Perry County, Tennessee

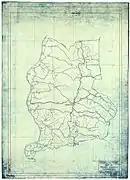
1934 Tennessee Valley Authority map of Perry County.

Martial law was lifted in the county in April 1865, when the civil court held its first session since Tennessee's secession and the beginning of the Civil War. At least some civil unrest continued until at least July of that year, when Federal forces were again dispatched to the county to conduct counter-guerilla operations. Due to the prevalence of small farms in the county, it did not experience the same levels of economic turmoil in counties that relied on plantation agriculture following the war. In 1868, a new two-story brick courthouse was built to replace the one burned during the war. Perry County was not immune to Reconstruction era racial violence against black citizens. In 1869, the county sheriff attempted to arrest two black men, Thomas Avant and Henry Douglas, for brandishing weapons in Linden. Following a chase by a posse, Avant was captured and jailed while Douglas escaped. Another black man, Elias Thomas, was subsequently arrested as well based on information provided by Avant. The night after their arrest and incarceration a mob of between 15 and 20 men in disguise surrounded the jail in Linden and demanded the two men be turned over. The mob subsequently took the men out of town and shot them. Reportedly, the mob was composed of members of the Ku Klux Klan from outside the county. The lynching was reported in newspapers as far away as Chicago.